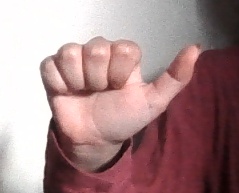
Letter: dhad